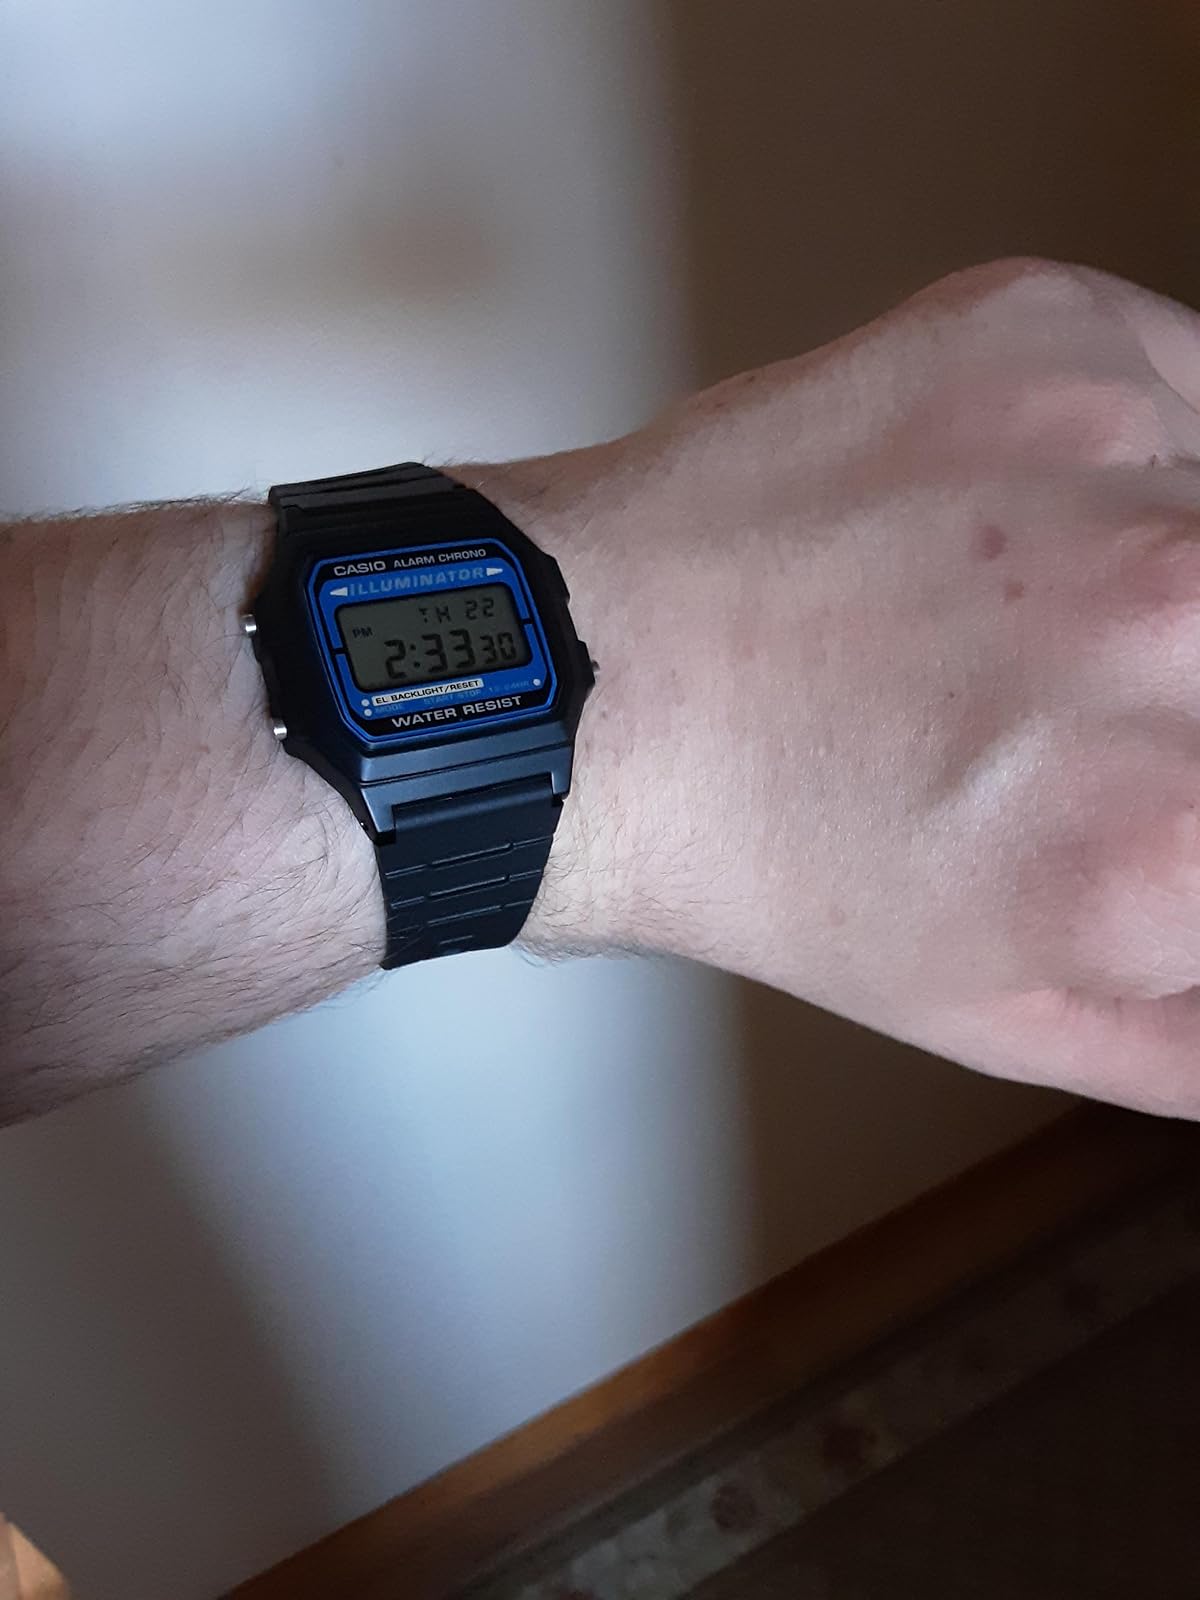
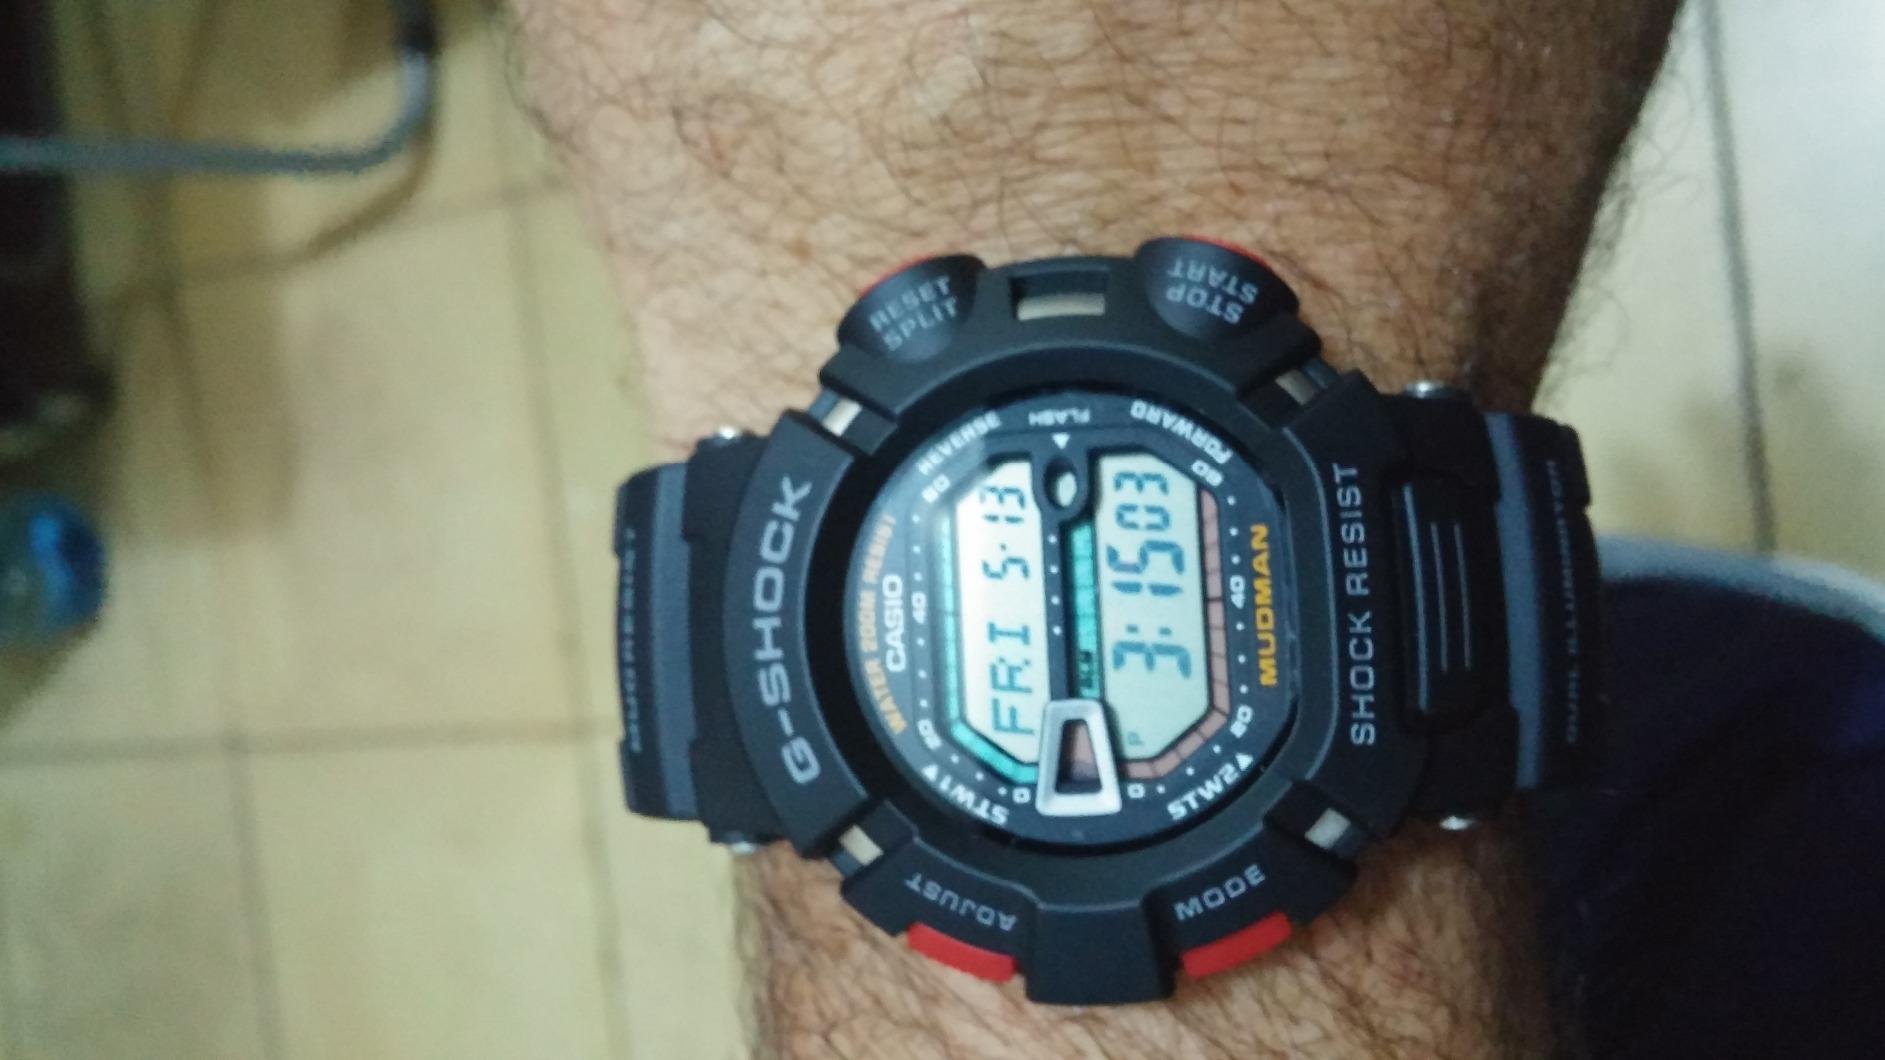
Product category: accessories_watch
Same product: no